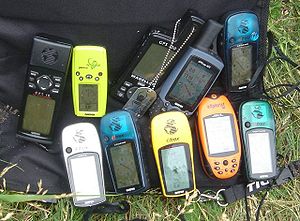
Travelbug
En travelbug
En travelbug er en ting, der findes i en geocache. I modsætning til almindelige bytteobjekter i geocaches er en travelbug forsynet med et metalskilt med et unikt ID-nummer. Ved hjælp af dette nummer kan man logge, hvordan travelbuggen flytter sig fra cache til cache. En travelbug kan have en mission som for eksempel at besøge samtlige svenske domkirker. Et sådant besøg bliver dokumenteret ved, at finderen fotograferer travelbuggen på de steder, der skal besøges. Andre travelbugs rejser rundt uden mål, men har for eksempel til opgave at blive fotograferet sammen med andre GPS-modtagere.